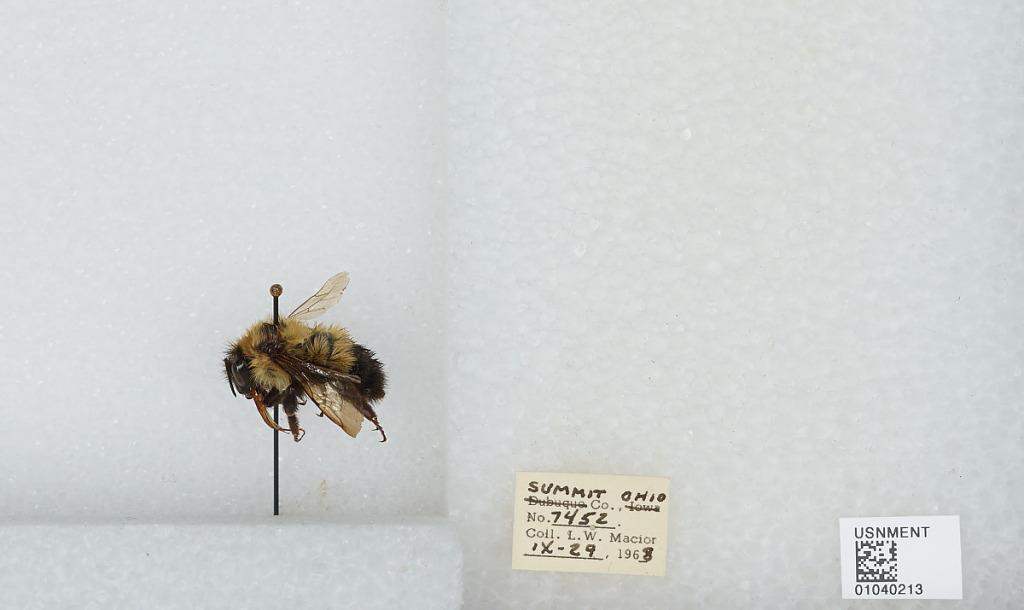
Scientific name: Bombus (Pyrobombus) vagans vagans Smith
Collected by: L. Macior
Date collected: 1968-9-29
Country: United States
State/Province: Ohio
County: Summit
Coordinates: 41.0917, -81.5594